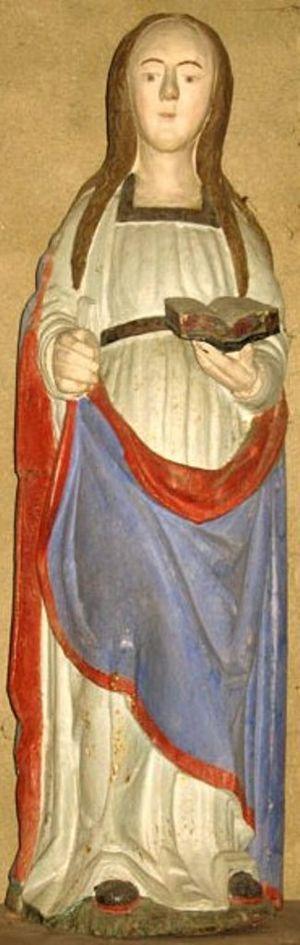
Sainte enora
Enora ou Énora est un prénom féminin, fêté le 14 octobre.
Enora, Honora, ou Enor, est une princesse galloise du VIIᵉ siècle, reconnue comme sainte par l'Église.